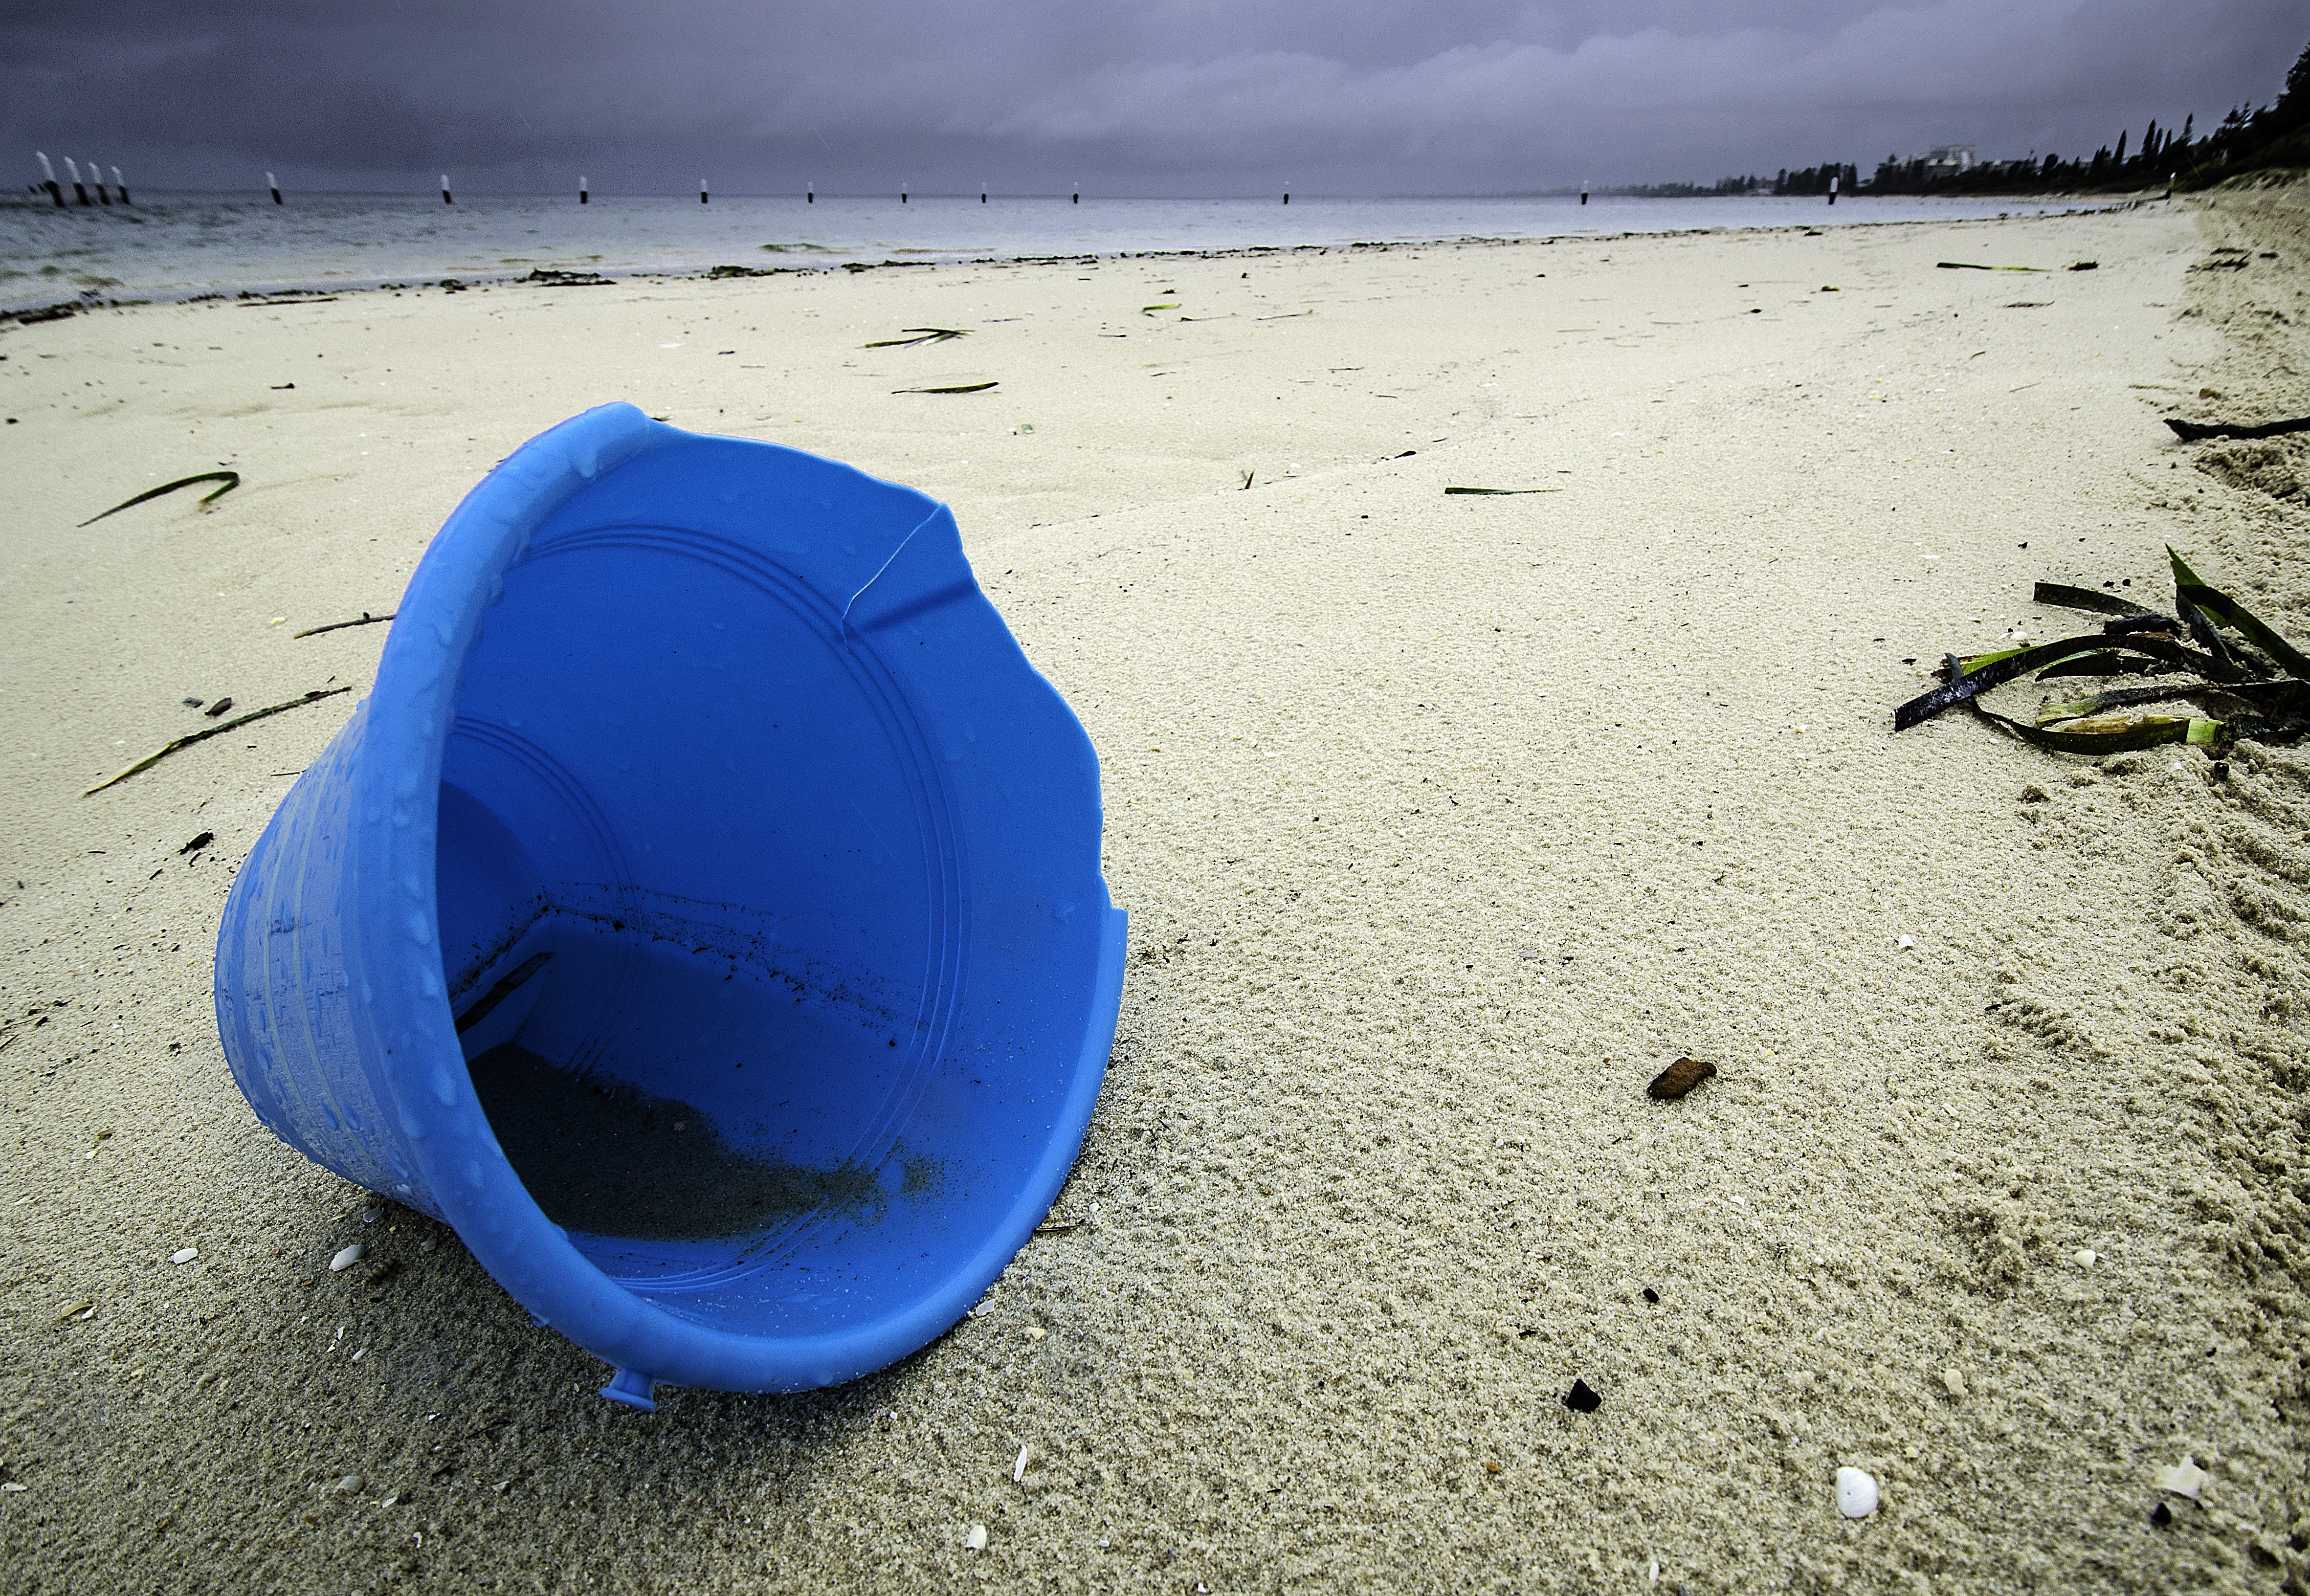
beach, sea, coast, water, sand, plastic, shore, wave, abandoned, blue, material, body of water, bucket, litter, garbage, forgotten, discarded, forgot